Zak O'Sullivan

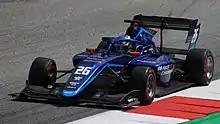
O'Sullivan driving the Dallara F3 2019 during the 2022 Spielberg Formula 3 round

For 2022, O'Sullivan once again reunited with Carlin to contest the FIA Formula 3 Championship. The Briton qualified 12th for reverse pole for the sprint race in Bahrain. He would slip back, but managed to score points in sixth place. In Imola he would qualify eighth, but was penalised three places for the sprint race for impeding Reece Ushijima. His sprint race would be disappointing, losing the car and crashing out on lap 9. In the feature race, he stayed out of trouble and brought sixth place. O'Sullivan had a poor round in Barcelona scoring no points, but bounced back in Silverstone with an unexpected pole position, describing it as "really nice". He would lose his lead to Arthur Leclerc on Sunday, but was able to narrowly hold off Ollie Bearman for second, scoring his first podium in the category.